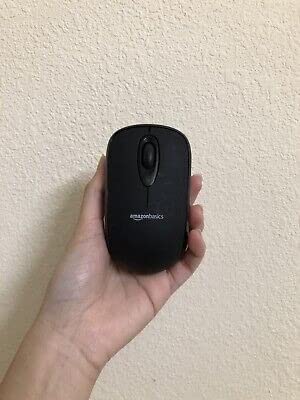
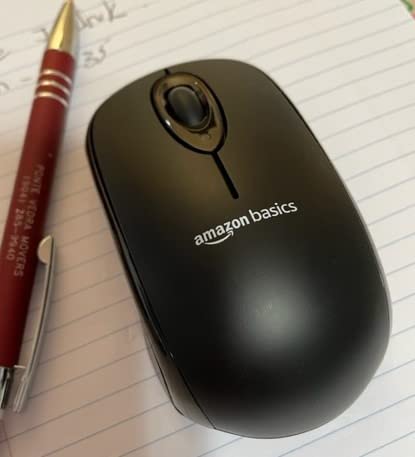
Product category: mouse
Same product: yes